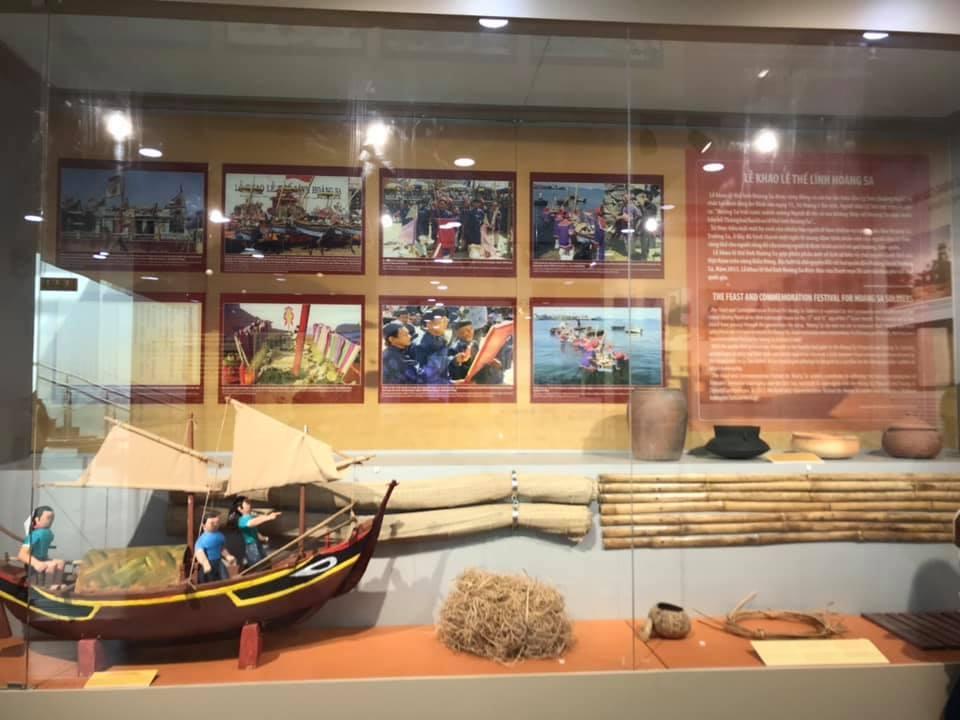
ở bên trong của tủ kính có sự xuất hiện của nhiều hiện vật